Operation LUSTY

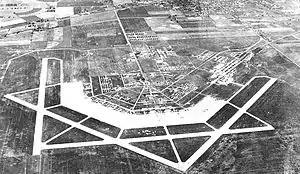
Freeman Army Airfield, 1946

In 1945 the enemy aircraft shipped to the United States were divided between the Navy and the Army Air Forces. General Hap Arnold ordered the preservation of one of every type of aircraft used by the enemy forces. The air force sent their aircraft to Wright Field. When the field could not handle additional aircraft, many were sent to Freeman Field, Seymour, Indiana. In the end, Operation Lusty collectors had acquired 16,280 items (6,200 tons) to be examined by intelligence personnel who selected 2,398 separate items for technical analysis. Forty-seven personnel were engaged in the identification, inspection and warehousing of captured foreign equipment.